Grand Pier, Weston-super-Mare

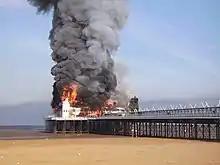
The pier on fire on 28 July 2008

At 01:35 BST on 28 July 2008, a fire at the foot of the north tower on the shoreward (eastern) end of the pavilion triggered the privately monitored fire alarm, but the Essex-based alarm monitoring company were unable to contact the key-holder by mobile phone and no further action was taken. It was not until 06:46 BST that the Avon Fire and Rescue Service was notified. It deployed 13 fire engines, special appliances, and more than 85 firefighters to tackle the blaze, but the pavilion was soon destroyed.